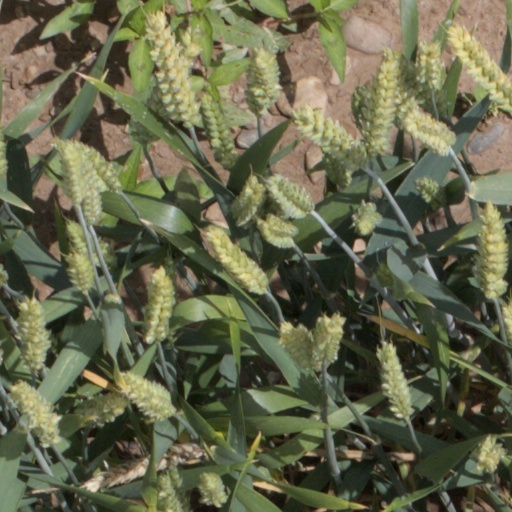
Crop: wheat